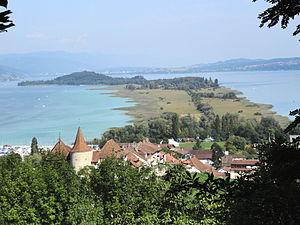
La lande et l'île Saint-Pierre où vécut Rousseau, vue de l'ouest, avec le village d'Erlach au 1er plan.
Jean-Jacques Rousseau, né le 28 juin 1712 à Genève et mort le 2 juillet 1778 à Ermenonville, est un écrivain, philosophe et musicien genevois francophone. Orphelin de mère très jeune, sa vie est marquée par l'errance. Si ses livres et lettres connaissent à partir de 1749 un fort succès, ils lui valent aussi des conflits avec l'Église catholique et Genève qui l'obligent à changer souvent de résidence et alimentent son sentiment de persécution. Après sa mort, son corps est transféré au Panthéon de Paris en 1794.
Les Rêveries du promeneur solitaire est un ouvrage inachevé de Jean-Jacques Rousseau rédigé entre 1776 et 1778, en France, à Paris puis chez René-Louis de Girardin au château d'Ermenonville. Ce livre annonce, à la manière des Nuits d'Edward Young ou des Souffrances du jeune Werther de Goethe, la naissance du Romantisme européen.
L’île Saint-Pierre est reliée par un isthme long et mince avec le rivage du lac de Bienne depuis la correction des eaux du Jura, dans le canton de Berne. En toute saison, des touristes viennent y chercher calme et détente.
Cet article présente une liste des îles de Suisse. La Suisse est pourvues en îles lacustres et en îles fluviales. Une estimation basée sur le modèle topographique du paysage suisse dénombre 1 143 îles lacustres et 733 îles fluviales — en incluant les ouvrages d'art et aménagements portuaires.